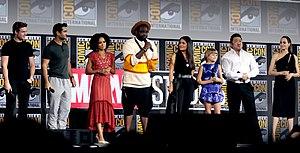
Eternals est un film de super-héros américain réalisé par Chloé Zhao, dont la sortie est prévue en 2021.